Iloilo International Airport

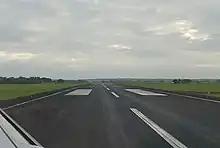
Airport runway

Iloilo International Airport has one primary runway wide. The runway runs at a direction of 02°/20°, the same as Mandurriao Airport. However, unlike the runway at Mandurriao, the longer runway at Iloilo International Airport can support widebodied aircraft such as the Airbus A330, Airbus A340, Airbus A350 XWB, Airbus A380, Boeing 777 (with reduced payload for the -300 series or -200 series), Boeing 767, Boeing 757, Antonov An-124 Ruslan, McDonnell Douglas MD-11, Boeing 787. This was proven when an Airbus A310 and a Boeing C-17 Globemaster III (designated as an "Airbus CC-150 Polaris and CC-177 Globemaster III, respectively)" belonging to the Royal Canadian Air Force, landed at the airport to deploy Canadian troops for relief operations in the wake of Typhoon Haiyan.